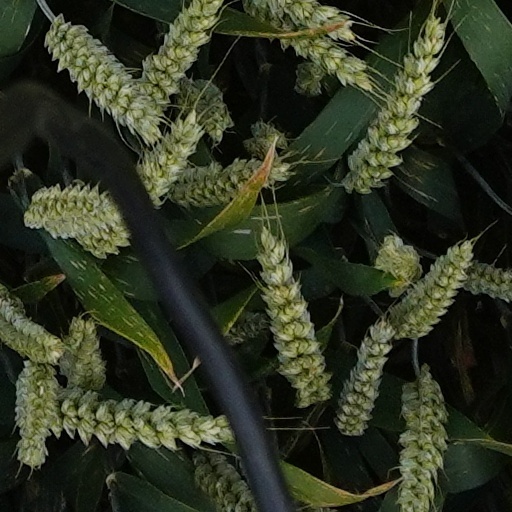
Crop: wheat